Albanian language

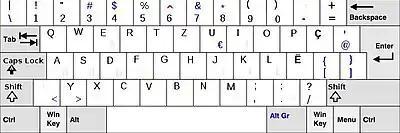
Albanian keyboard layout.

The Albanian language has been written using many alphabets since the earliest records from the 15th century. The history of Albanian language orthography is closely related to the cultural orientation and knowledge of certain foreign languages among Albanian writers. The earliest written Albanian records come from the Gheg area in makeshift spellings based on Italian or Greek. Originally, the Tosk dialect was written in the Greek alphabet and the Gheg dialect was written in the Latin script. Both dialects had also been written in the Ottoman Turkish version of the Arabic script, Cyrillic, and some local alphabets (Elbasan, Vithkuqi, Todhri, Veso Bey, Jan Vellara and others, see original Albanian alphabets). More specifically, the writers from northern Albania and under the influence of the Catholic Church used Latin letters, those in southern Albania and under the influence of the Greek Orthodox church used Greek letters, while others throughout Albania and under the influence of Islam used Arabic letters. There were initial attempts to create an original Albanian alphabet during the 1750–1850 period. These attempts intensified after the League of Prizren and culminated with the Congress of Manastir held by Albanian intellectuals from 14 to 22 November 1908, in Manastir (present day Bitola), which decided on which alphabet to use, and what the standardised spelling would be for standard Albanian. This is how the literary language remains. The alphabet is the Latin alphabet with the addition of the letters , , and ten digraphs: , , , , , , , , and .